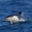
Label: dolphin